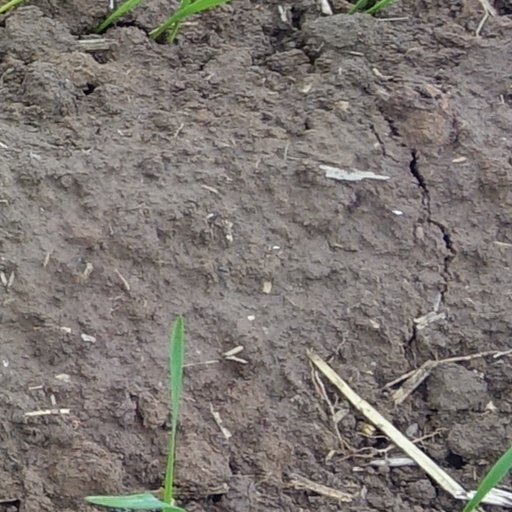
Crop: wheat